Quebecair Flight 255

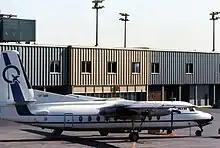
A Fairchild F-27 similar to the aircraft involved in the accident

Quebecair Flight 255 was a scheduled flight from Quebec City to Montreal. On March 29, 1979, the Fairchild F-27, registered CF-QBL, that was operating the flight crashed minutes after takeoff at about 6:45 PM (local time) when an engine exploded. All three crew and 14 of the 21 passengers died.